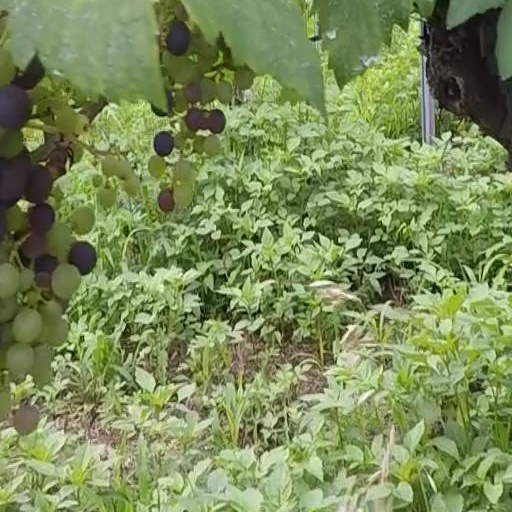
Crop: grape